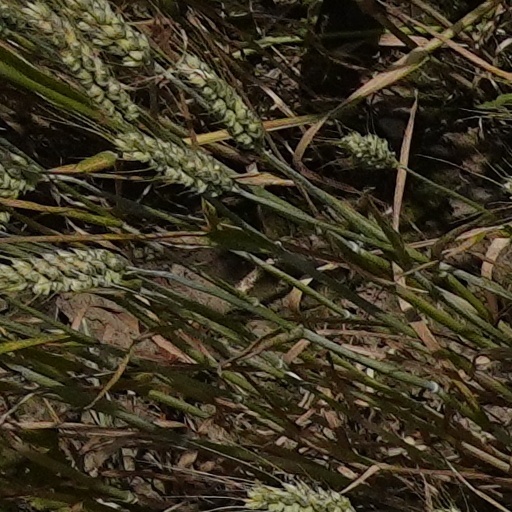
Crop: wheat